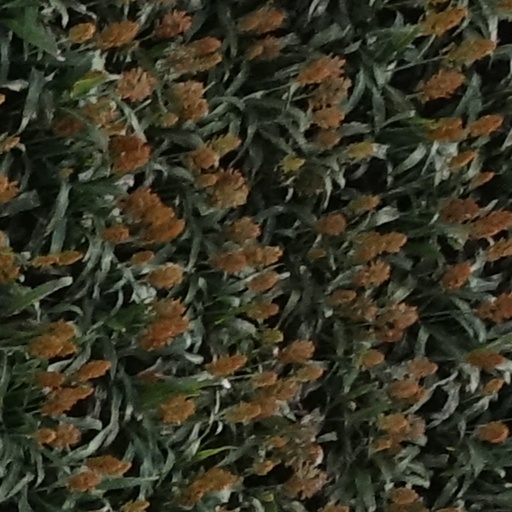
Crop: sorghum